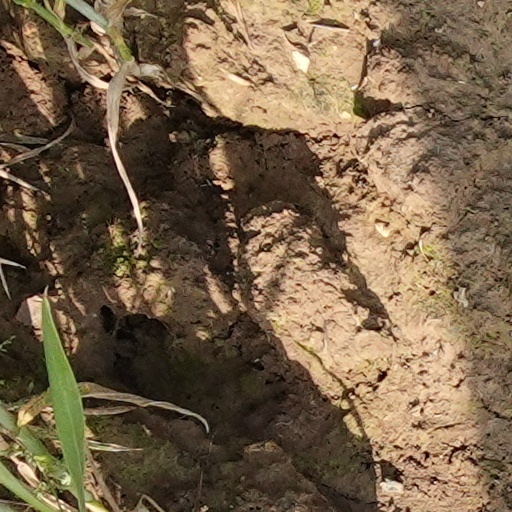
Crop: wheat